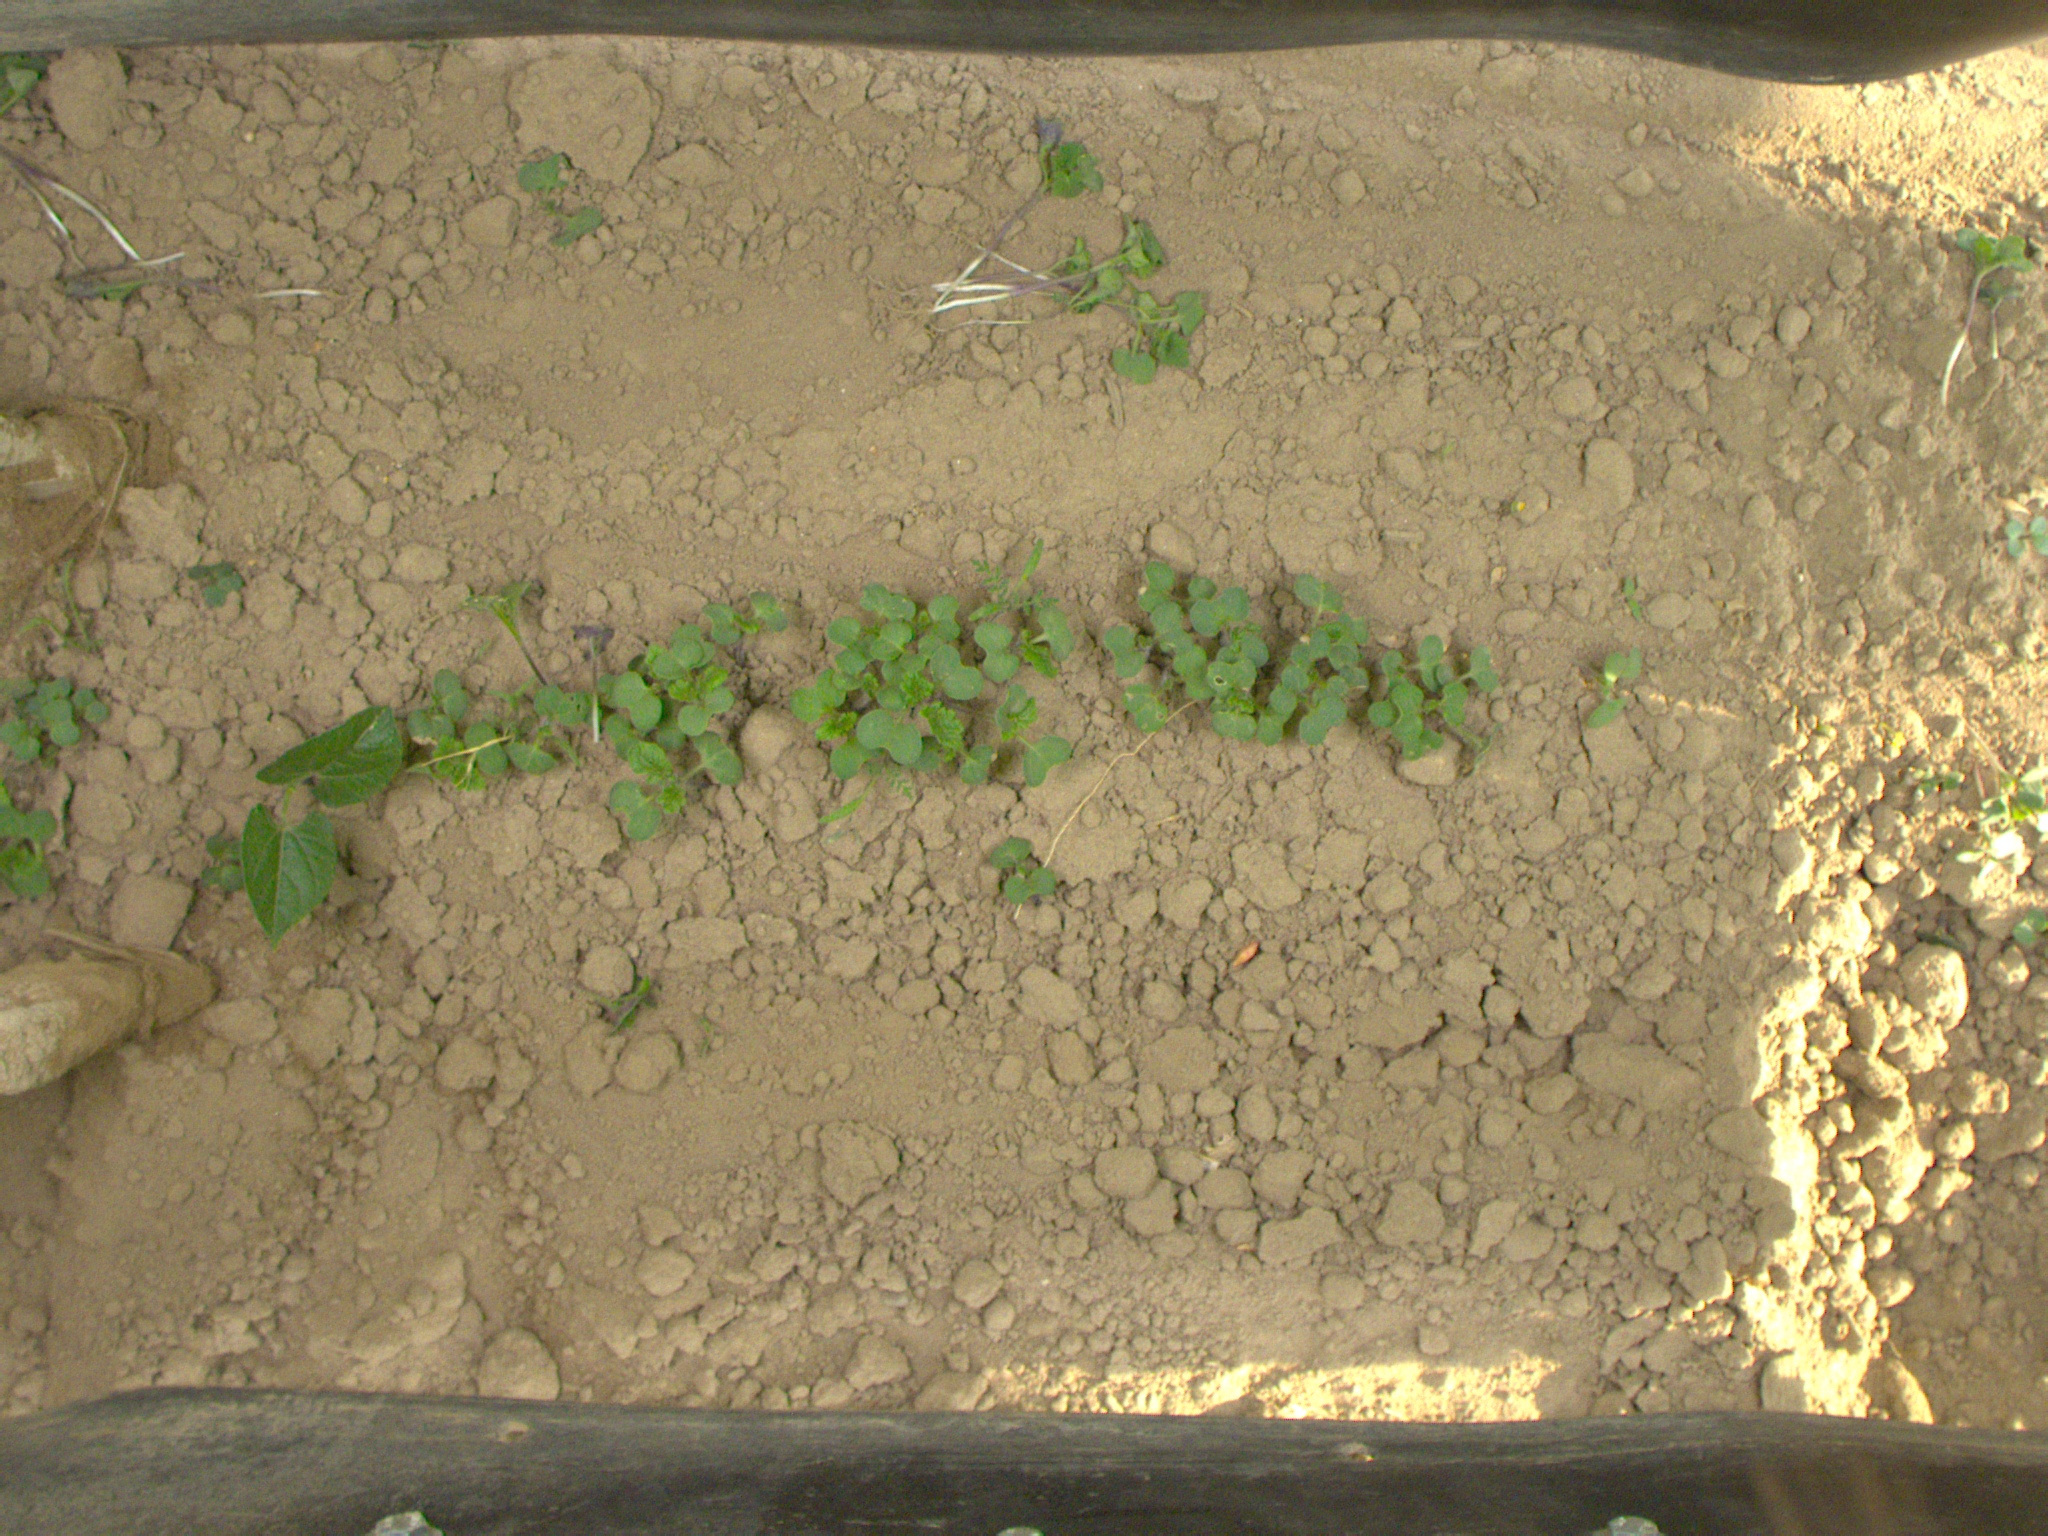
Crop: bean
Objects: bean, stem_bean